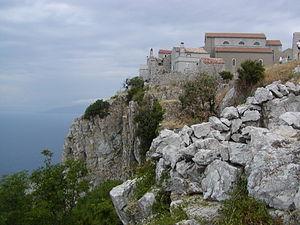
Cet article recense les sites inscrits au patrimoine mondial en Croatie.
Lubenice est une localité de Croatie située dans la municipalité de Cres, dans le comitat de Primorje-Gorski Kotar. En 2001, la localité comptait 24 habitants. Le peuplement de ce village est attesté depuis quatre mille ans, mais le bourg se résume à une trentaine d'antiques maisons, vides pour la plupart.